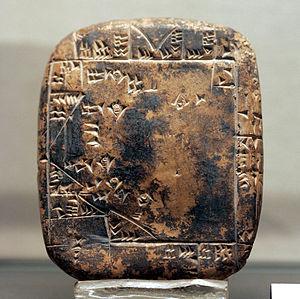
La lettre est l'un des signes graphiques formant un alphabet et servant à transcrire une langue.